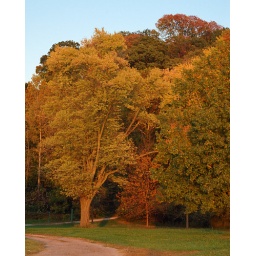
Creve Coeur Lake, in Maryland Heights, Missouri, USA - colorful trees illumined by the sunset 2